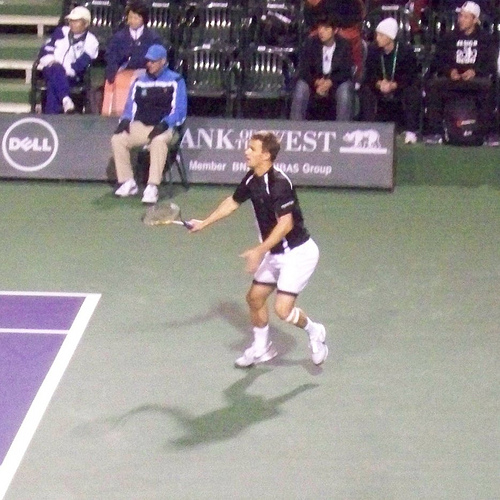
user: Given an image and a question. Answer the question in a short answer. Question: Why does he have two shadows? Short Answer:
assistant: light